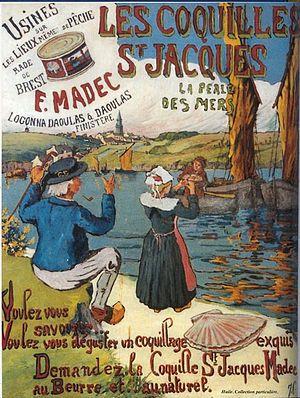
Conserverie de Saint-Jacques Madec au Domaine de Moulin Mer, Logonna-Daoulas
Logonna-Daoulas [lɔgɔna daulas] est une commune française située dans le département du Finistère, en région Bretagne.